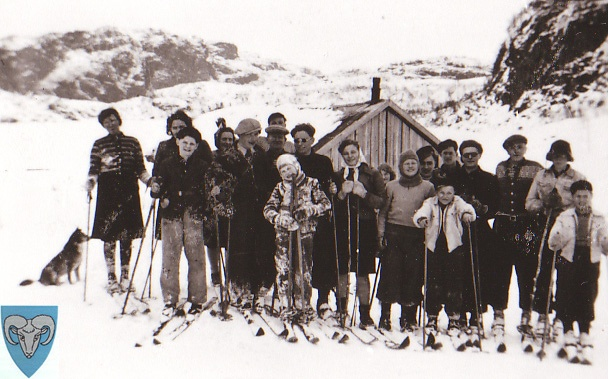
A black and white photograph of a group of skiers near a cabin.
A crowd of people standing around each other in front of a shack.
a group of skiers are posing for a picture and a cabin
an old time picture of a group of skiers
a group of people standing in the snow while wearing skis